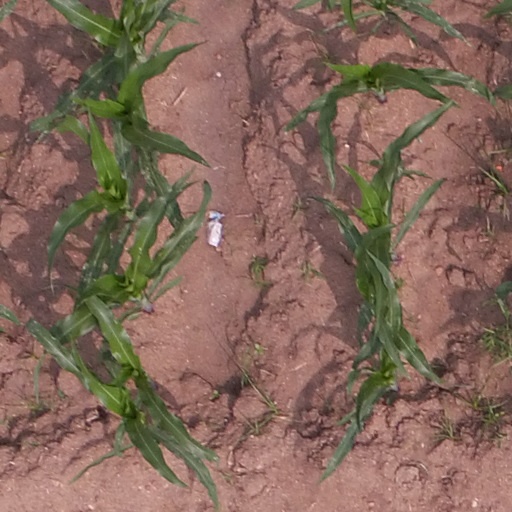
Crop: maize; corn